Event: Nepal Earthquake
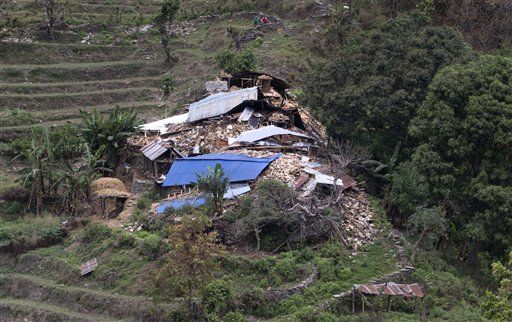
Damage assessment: damage